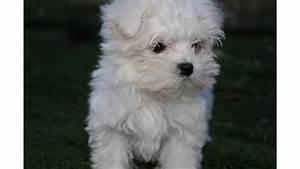
dog